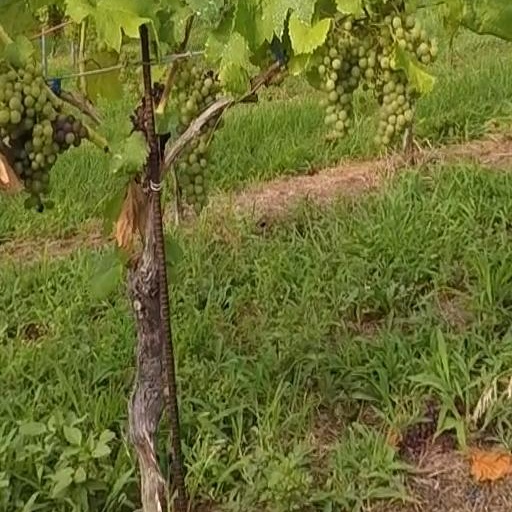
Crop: grape